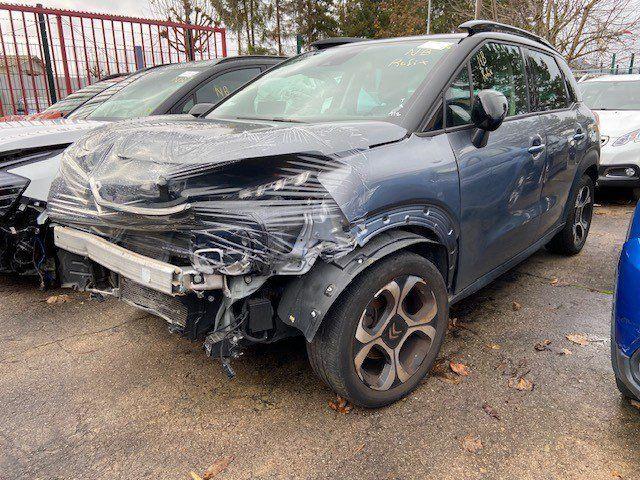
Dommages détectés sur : plaque d'immatriculation avant, pare-choc avant, aile avant gauche, porte avant gauche, porte arrière gauche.
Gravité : majeur